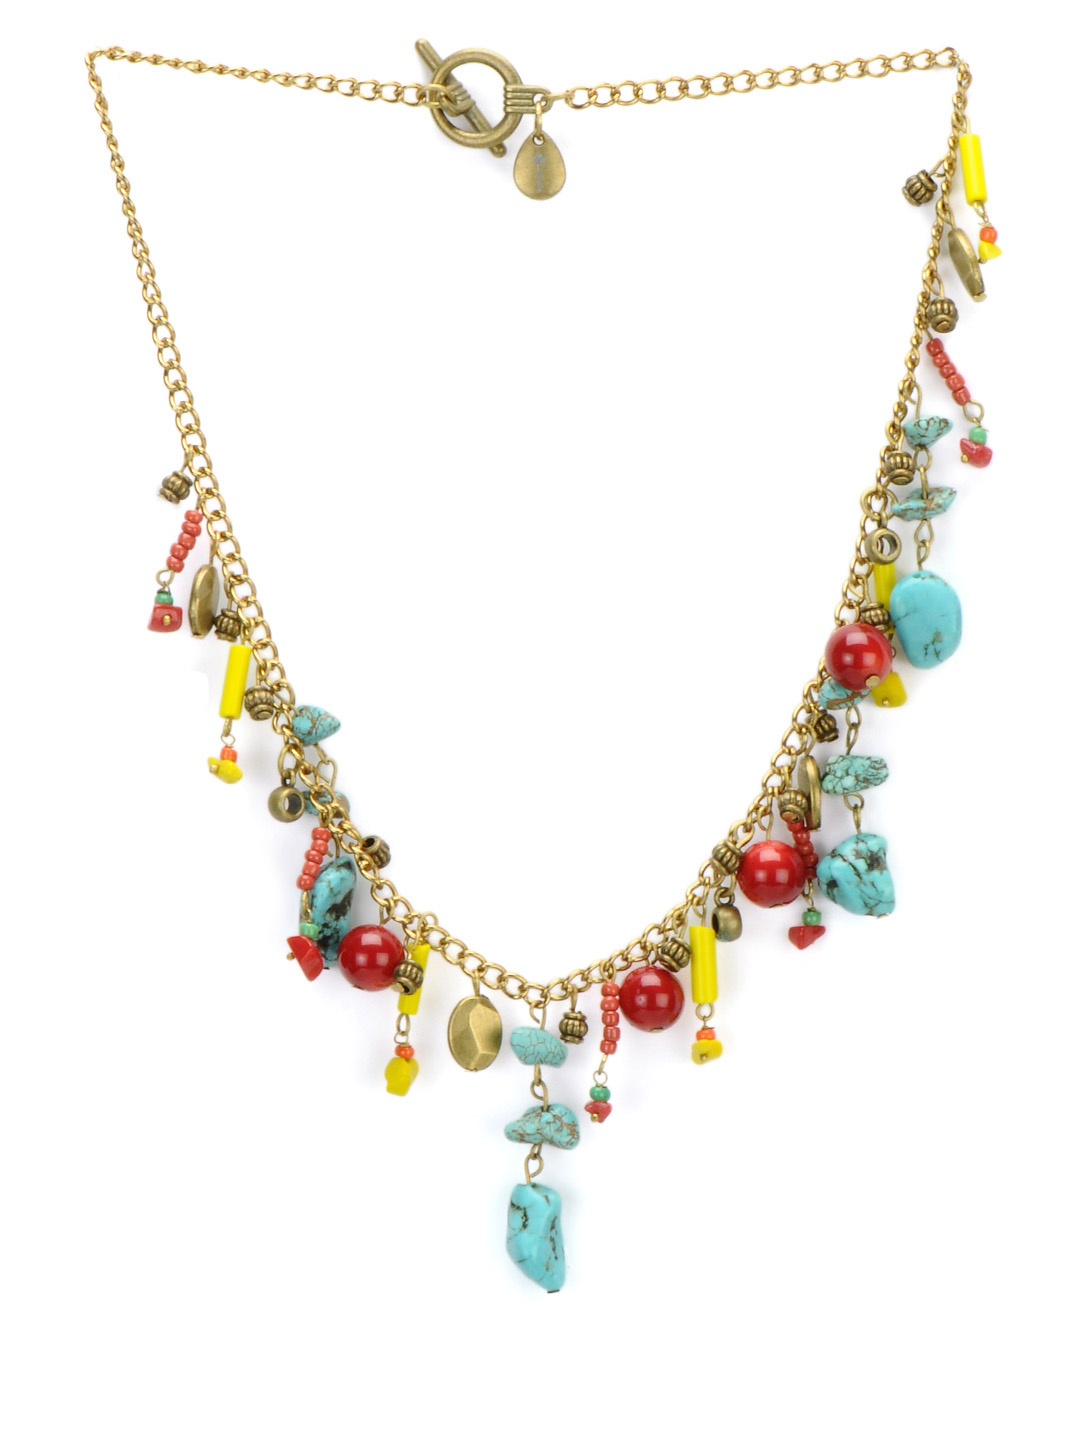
Ivory Tag Women Blazing Stone Multicolour Necklace
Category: Accessories / Jewellery / Necklace and Chains
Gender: Women
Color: Gold
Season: Fall 2012
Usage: Casual